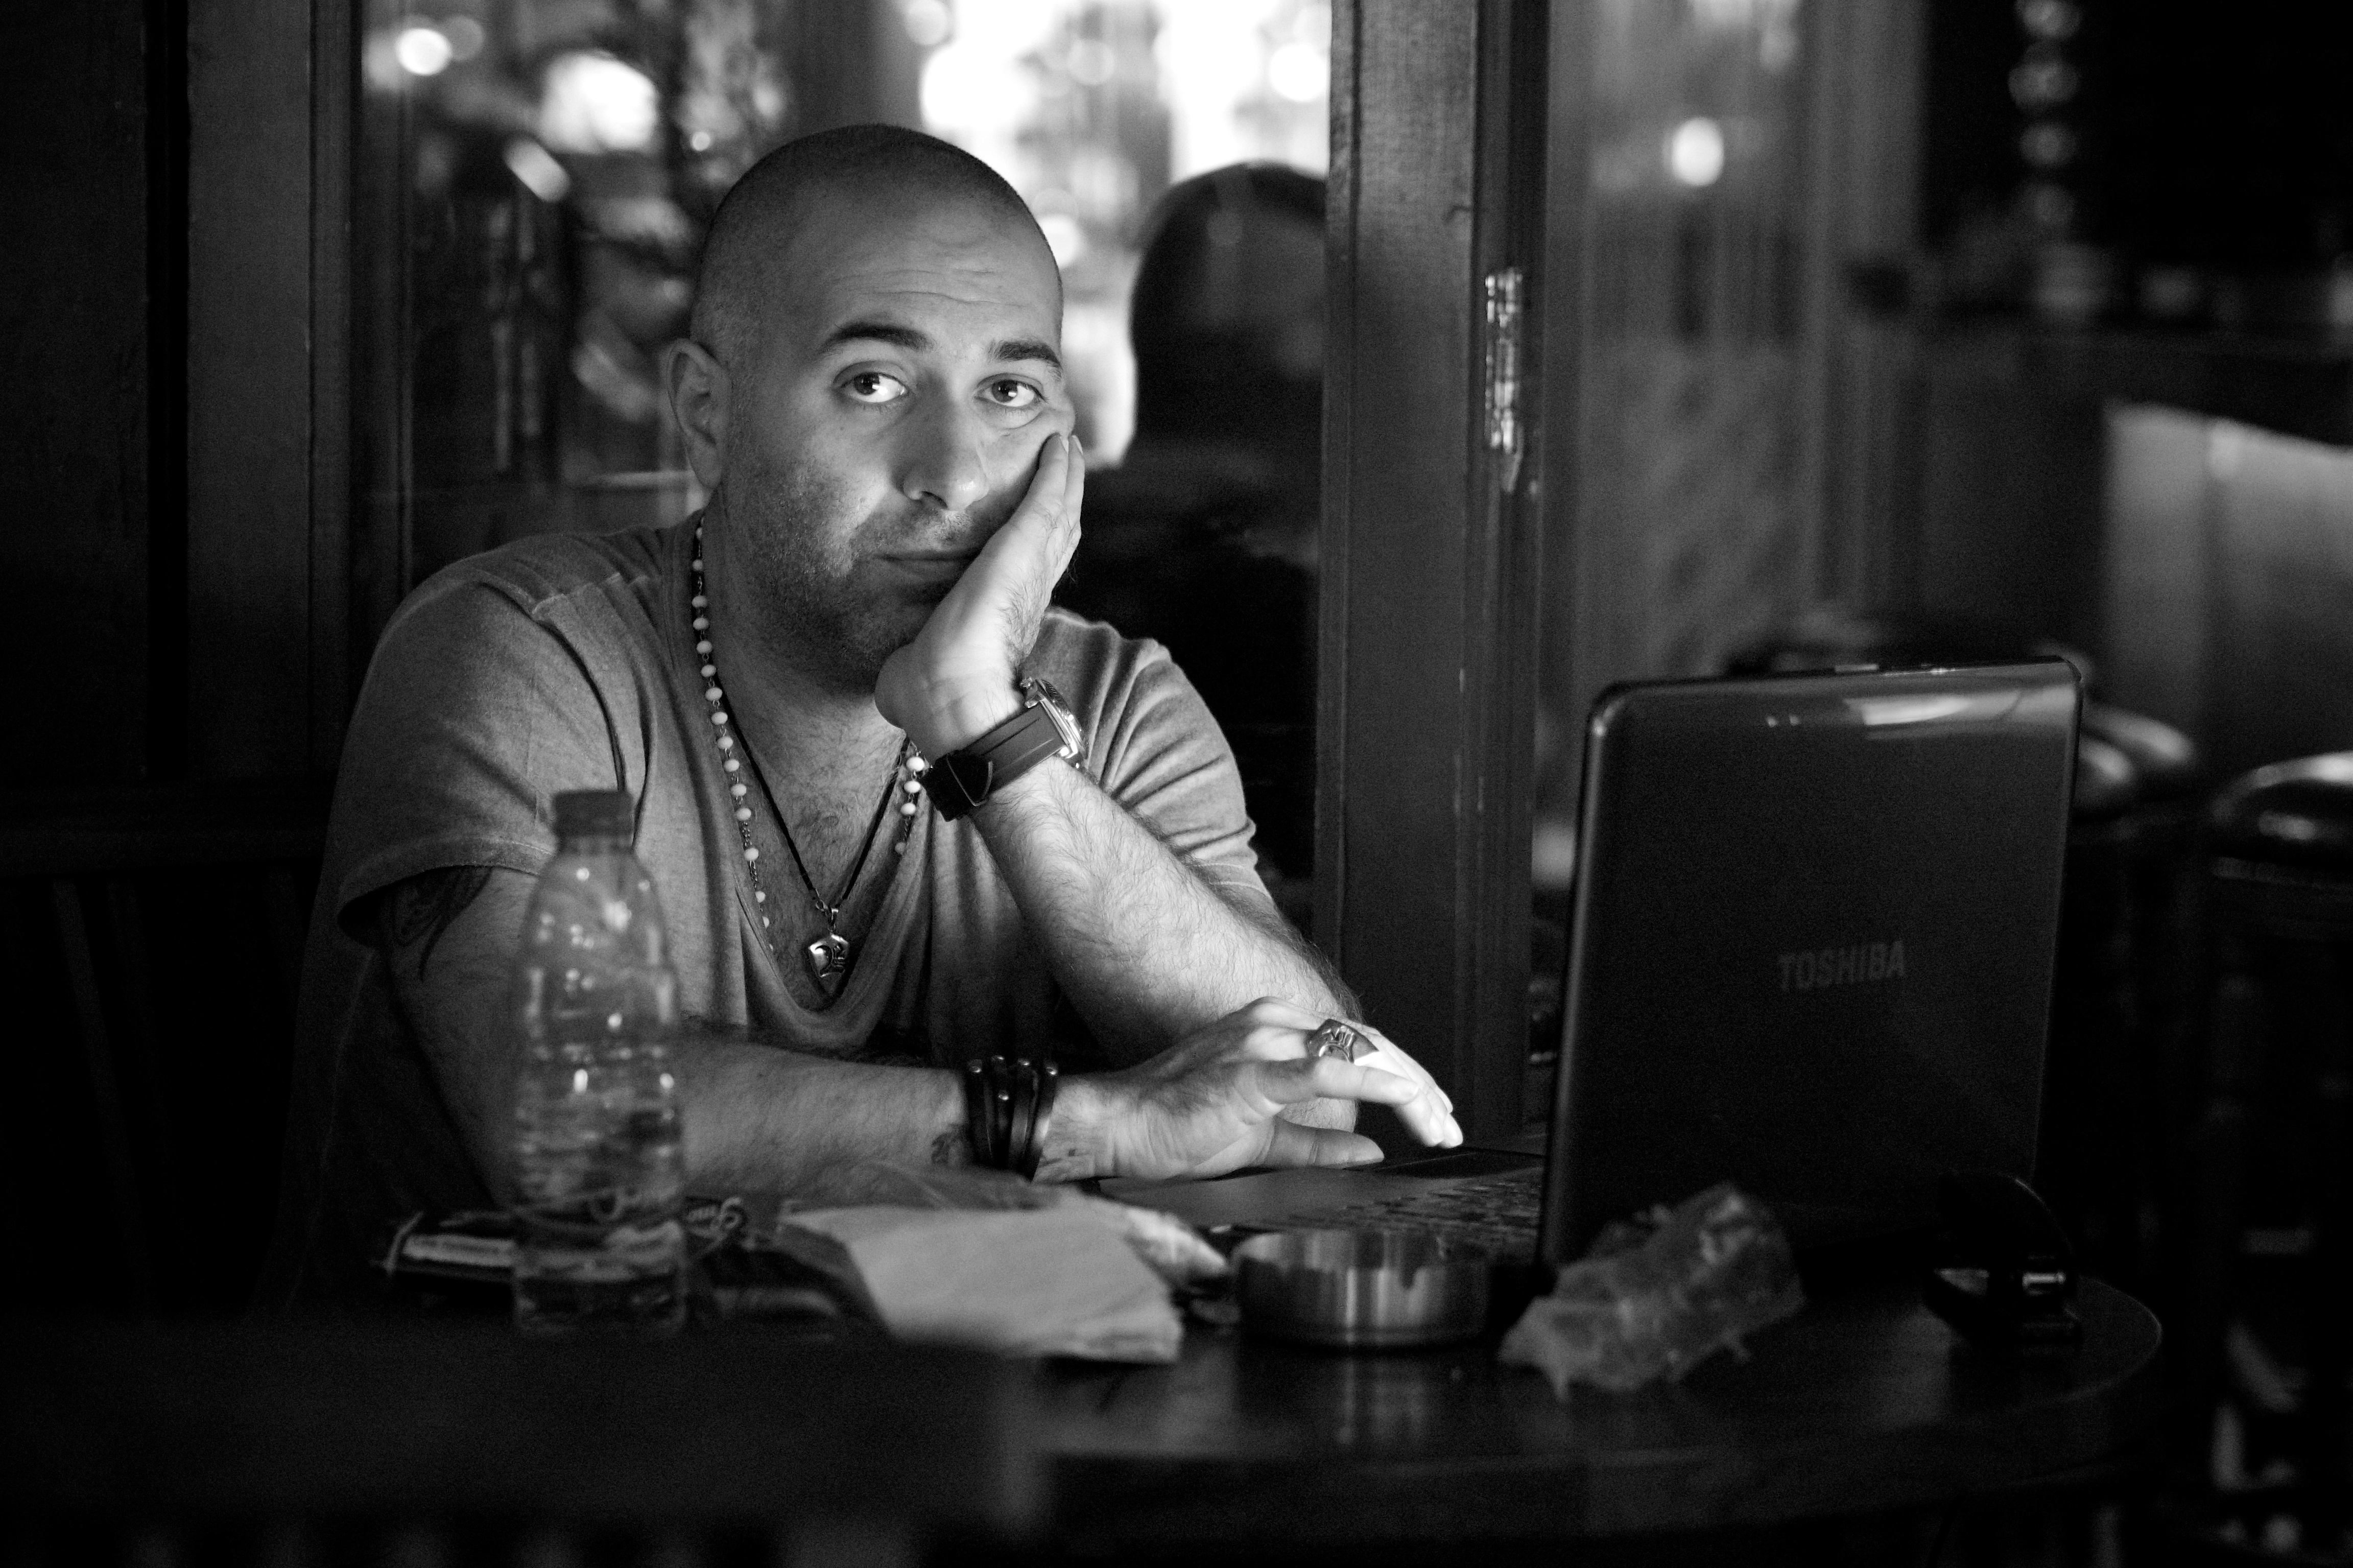
person, black and white, white, street, photography, film, ebook, portrait, training, black, monochrome, streetphotography, flickr, thomas, video, olympus, photograph, omd, fuji, leica, monochrom, leuthard, hcb, thomasleuthard, monochrome photography, film noir